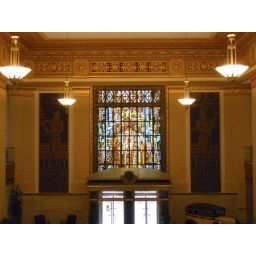
Lobby area, Drury Plaza Hotel (former Alamo National Bank), Alamo stained glass window over the main street entrance